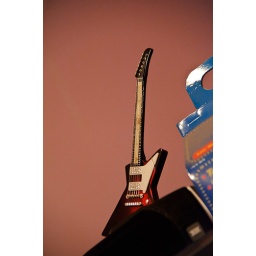
A guitar cigarette lighter, sat on top of the center speaker, above my computer screen.